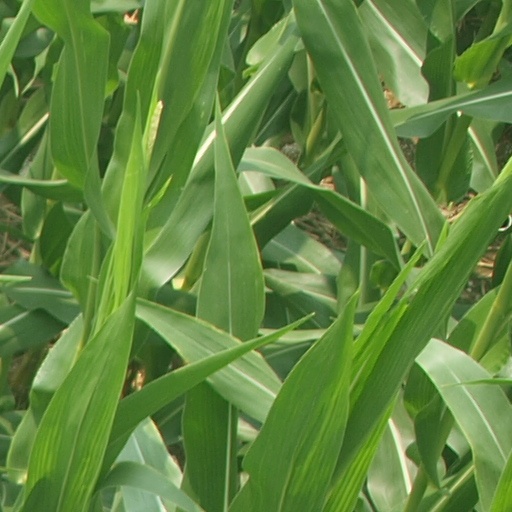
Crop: maize; corn